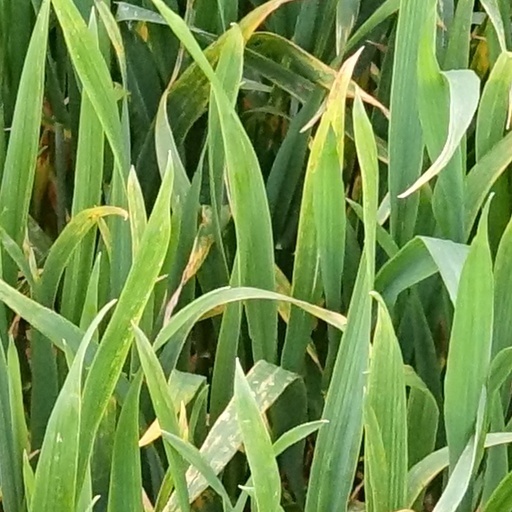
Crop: wheat